Mount Murphy

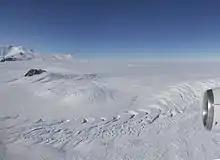
Pope Glacier in November 2016

Named by US-ACAN after Major Donald R. Pope, (CE) United States Army, civil engineer on the staff of the Commander, Naval Support Force, Antarctica, 1965–67.